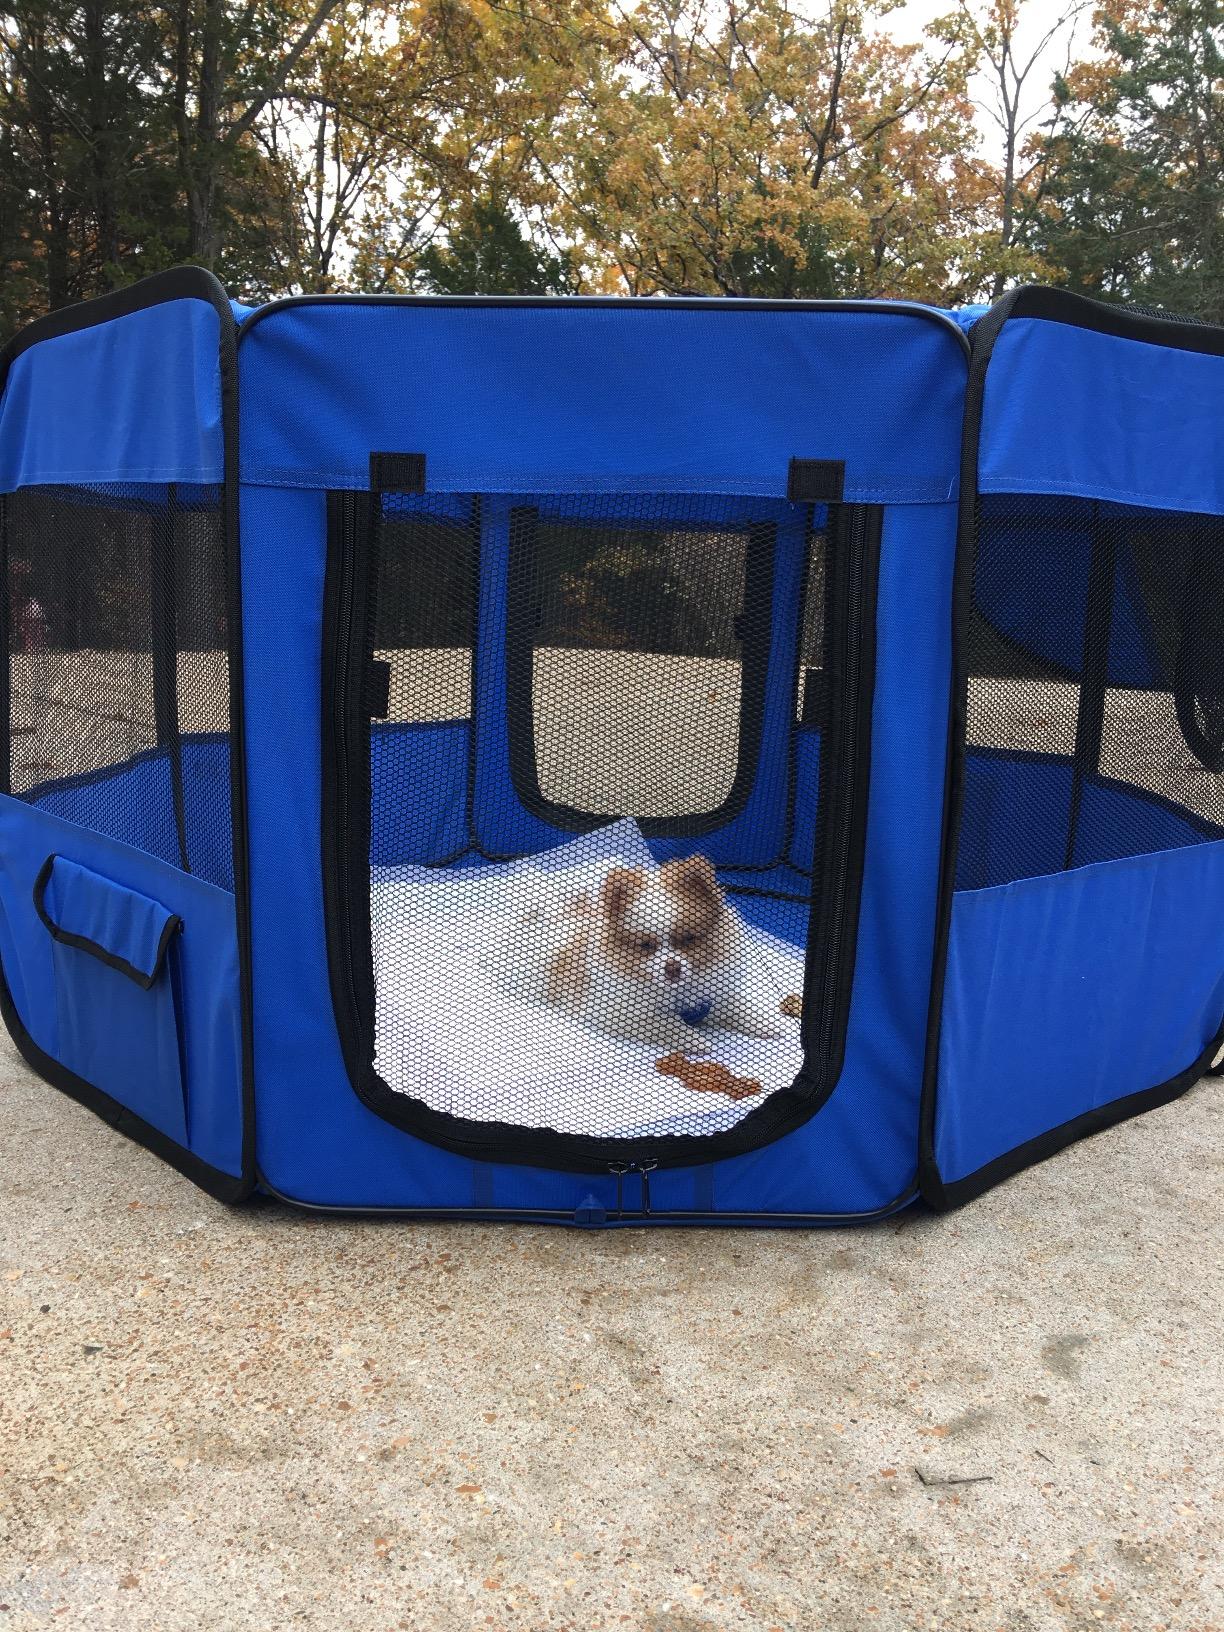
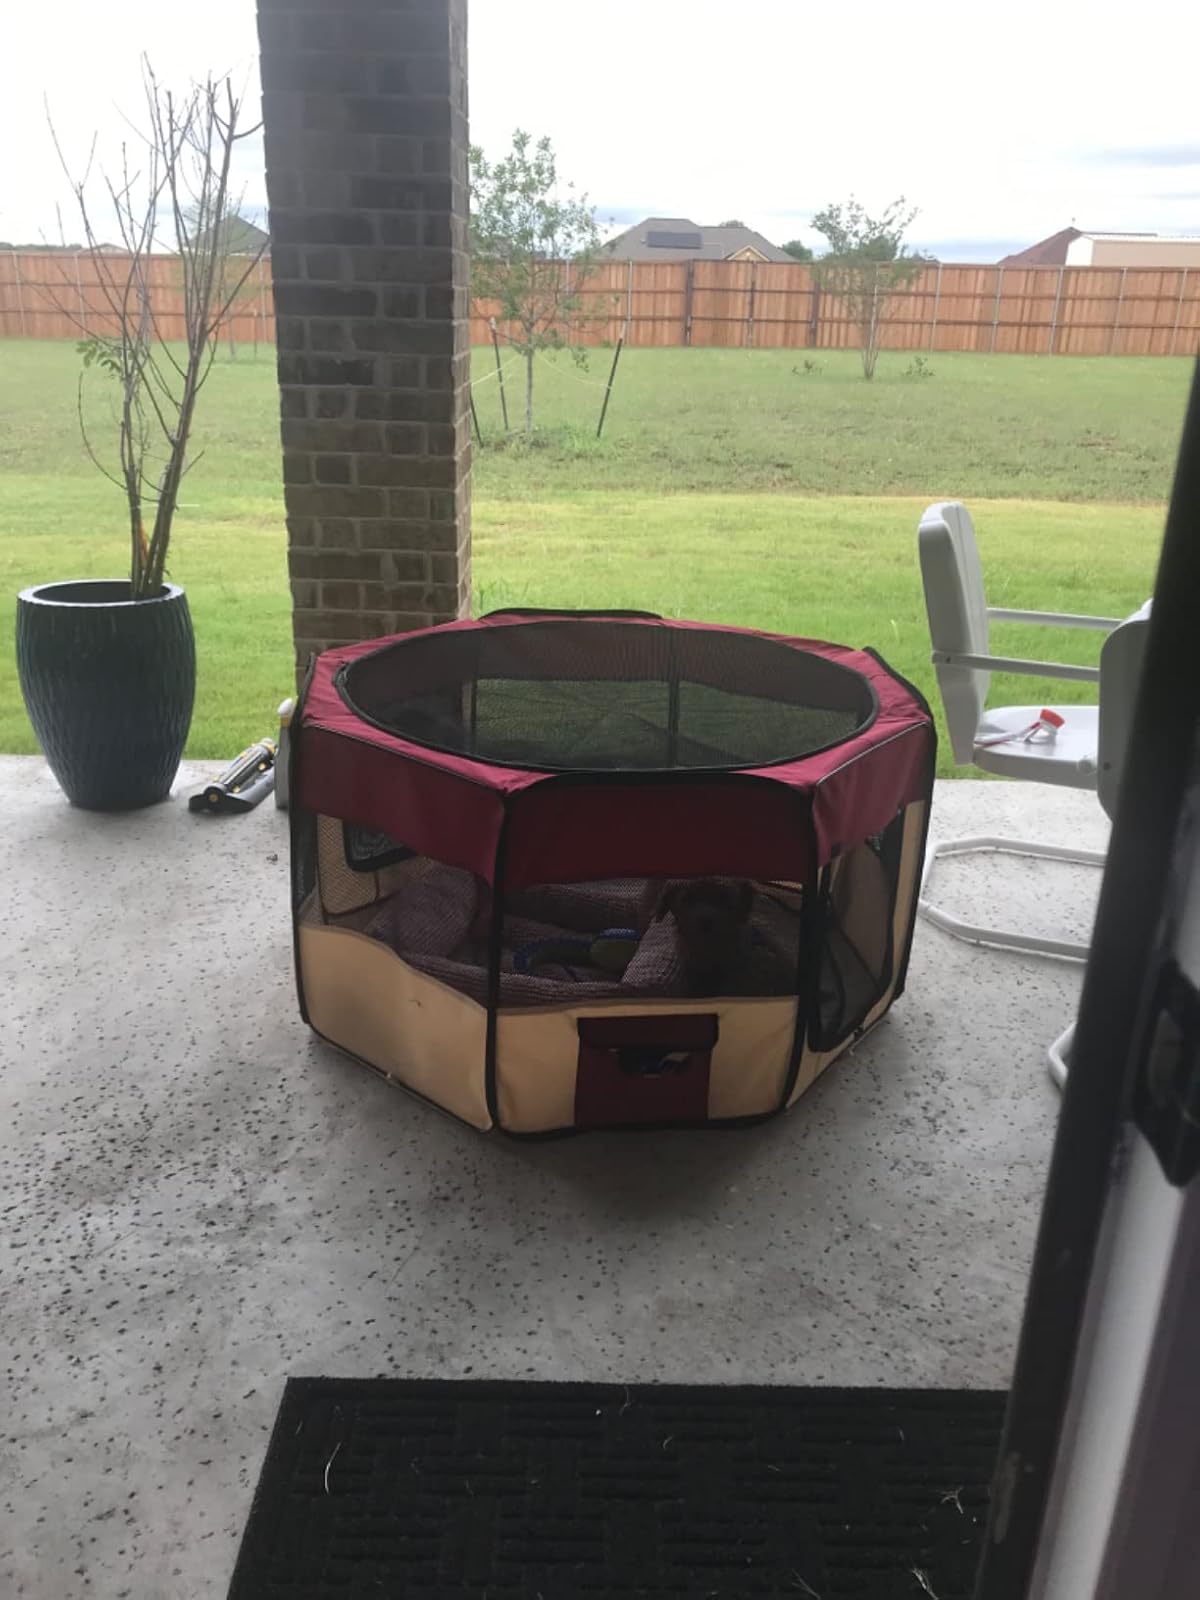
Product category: items_kennel
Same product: no